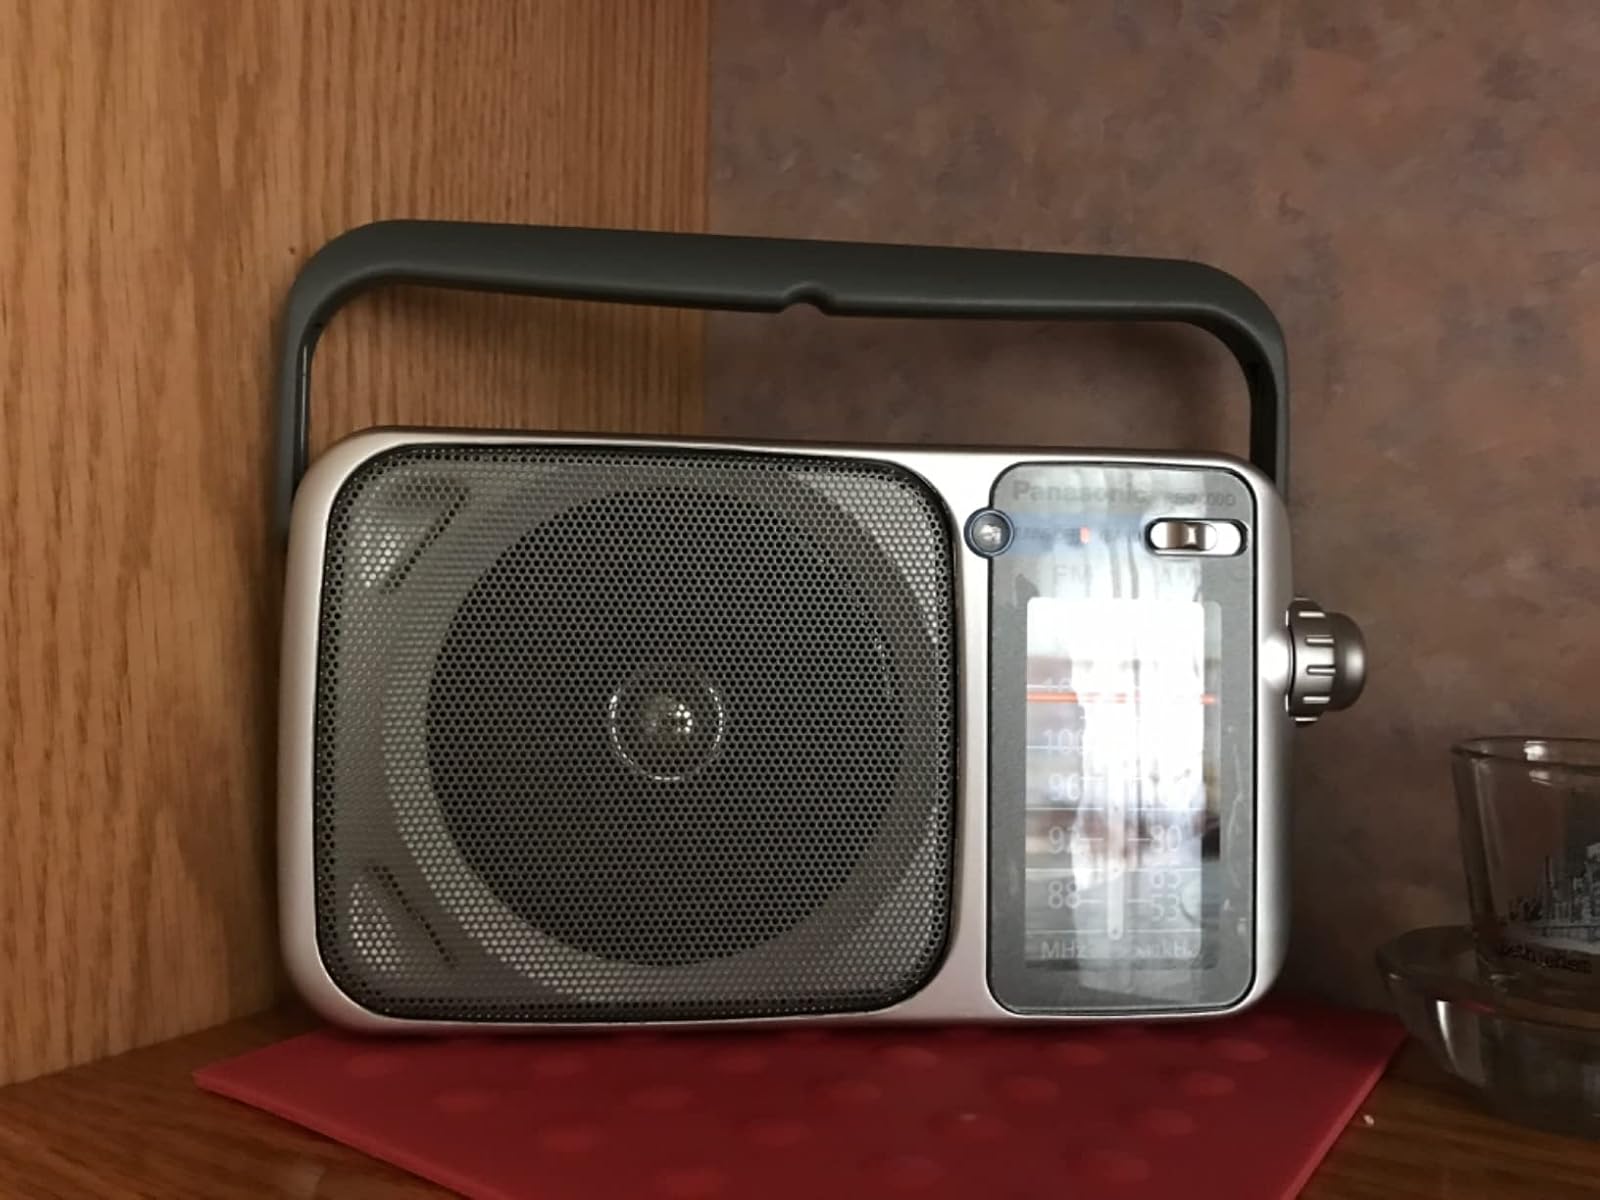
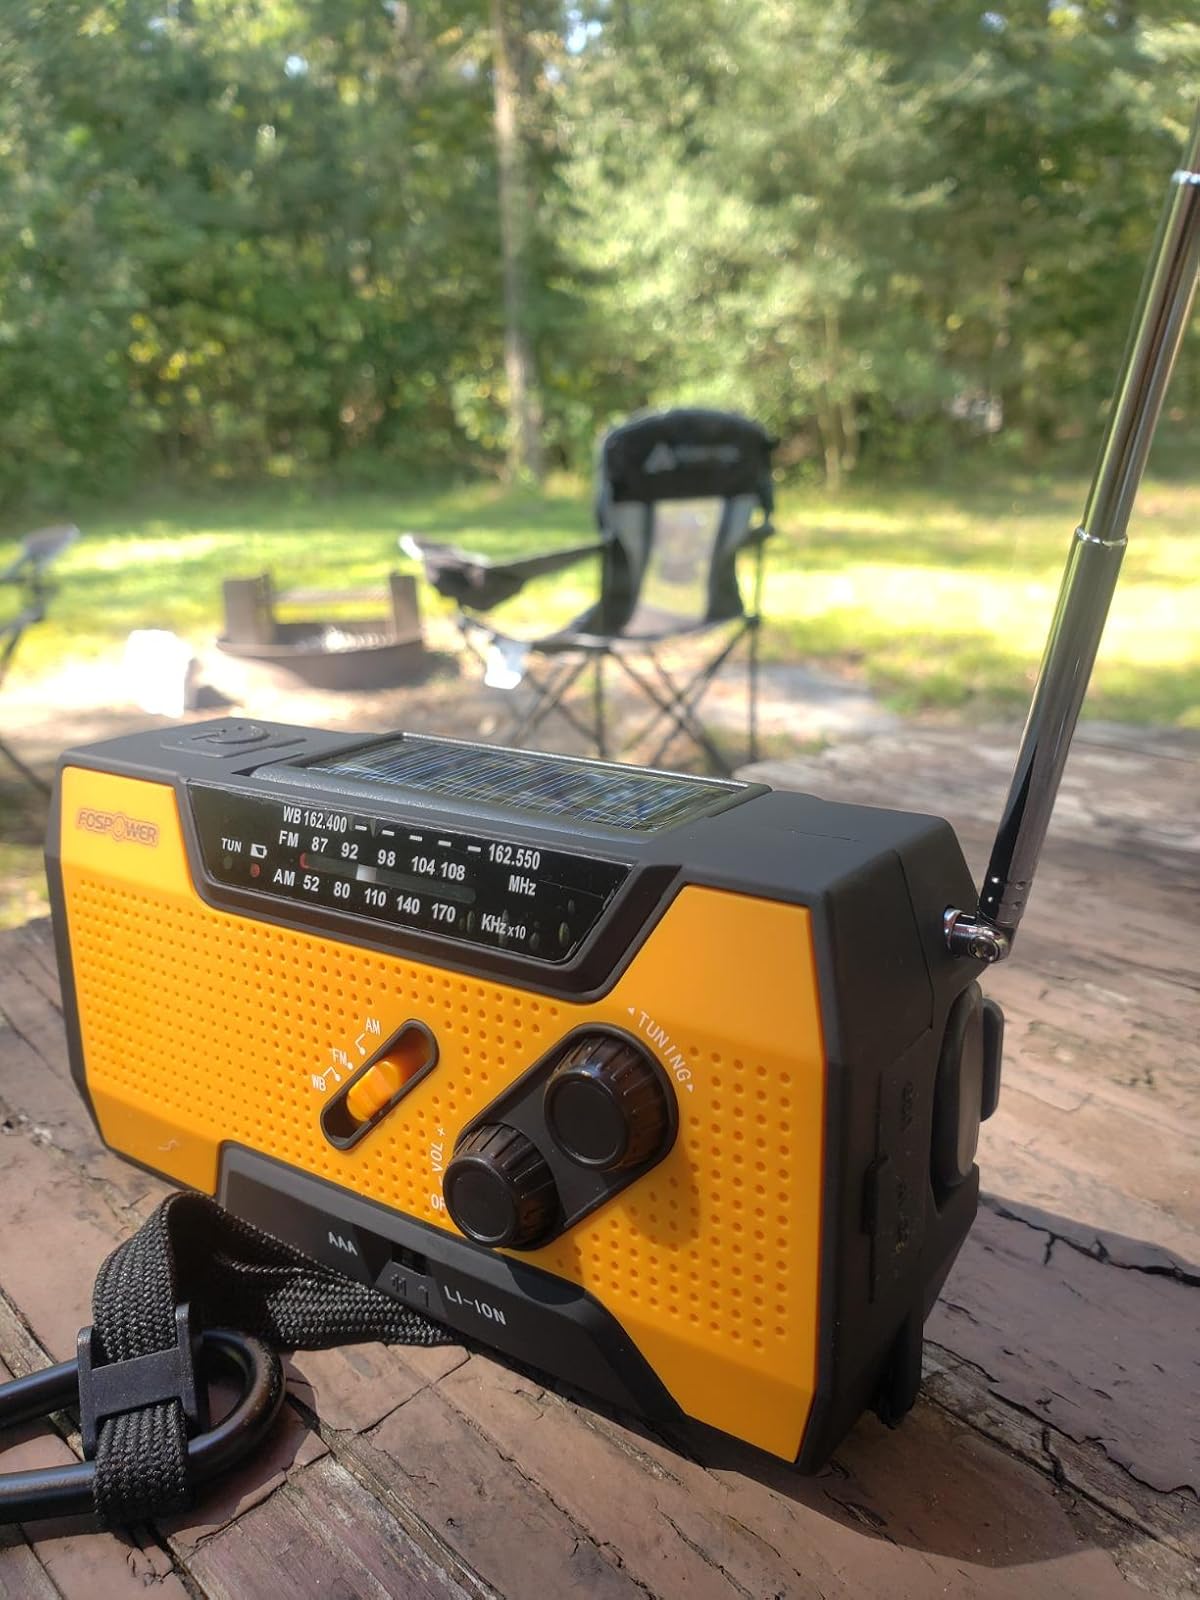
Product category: radio
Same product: no